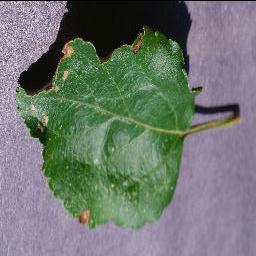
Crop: apple
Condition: black_rot